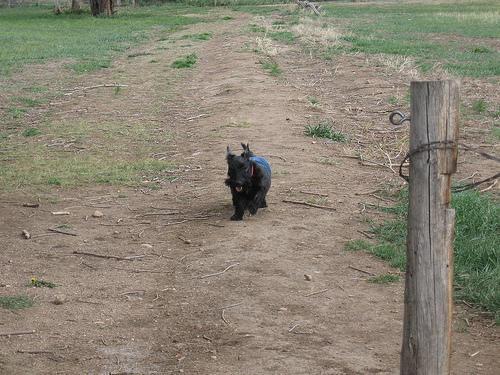
Scotch_terrier